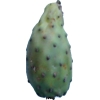
Label: cactus_fruit_green